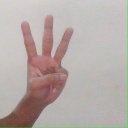
अक्षर: व